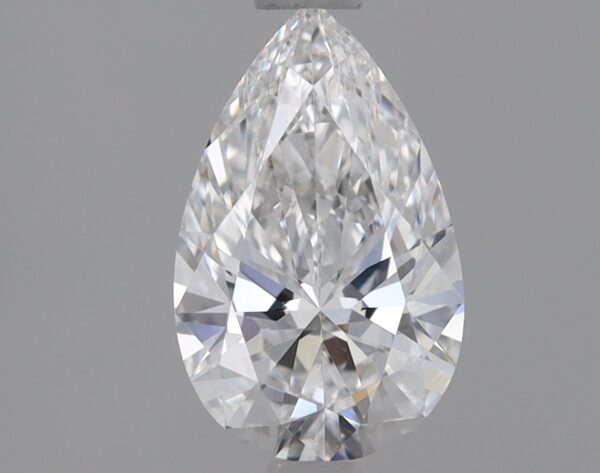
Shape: pear
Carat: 0.8
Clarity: VS1
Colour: E
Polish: EX
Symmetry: EX
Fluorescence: NONE
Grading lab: IGI
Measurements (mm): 8.4 x 5.24 x 3.18